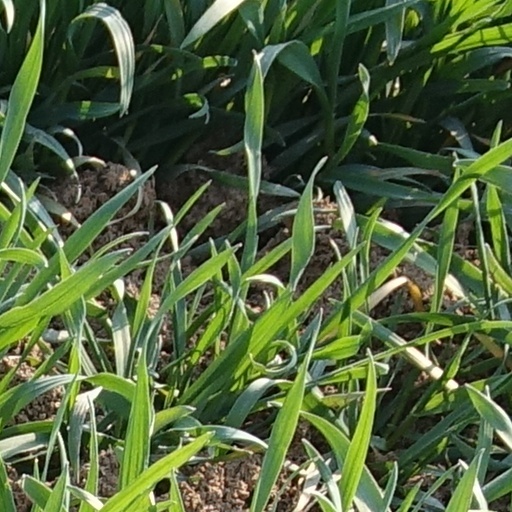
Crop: wheat